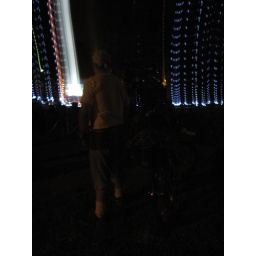
bike in movie night @ early street garden